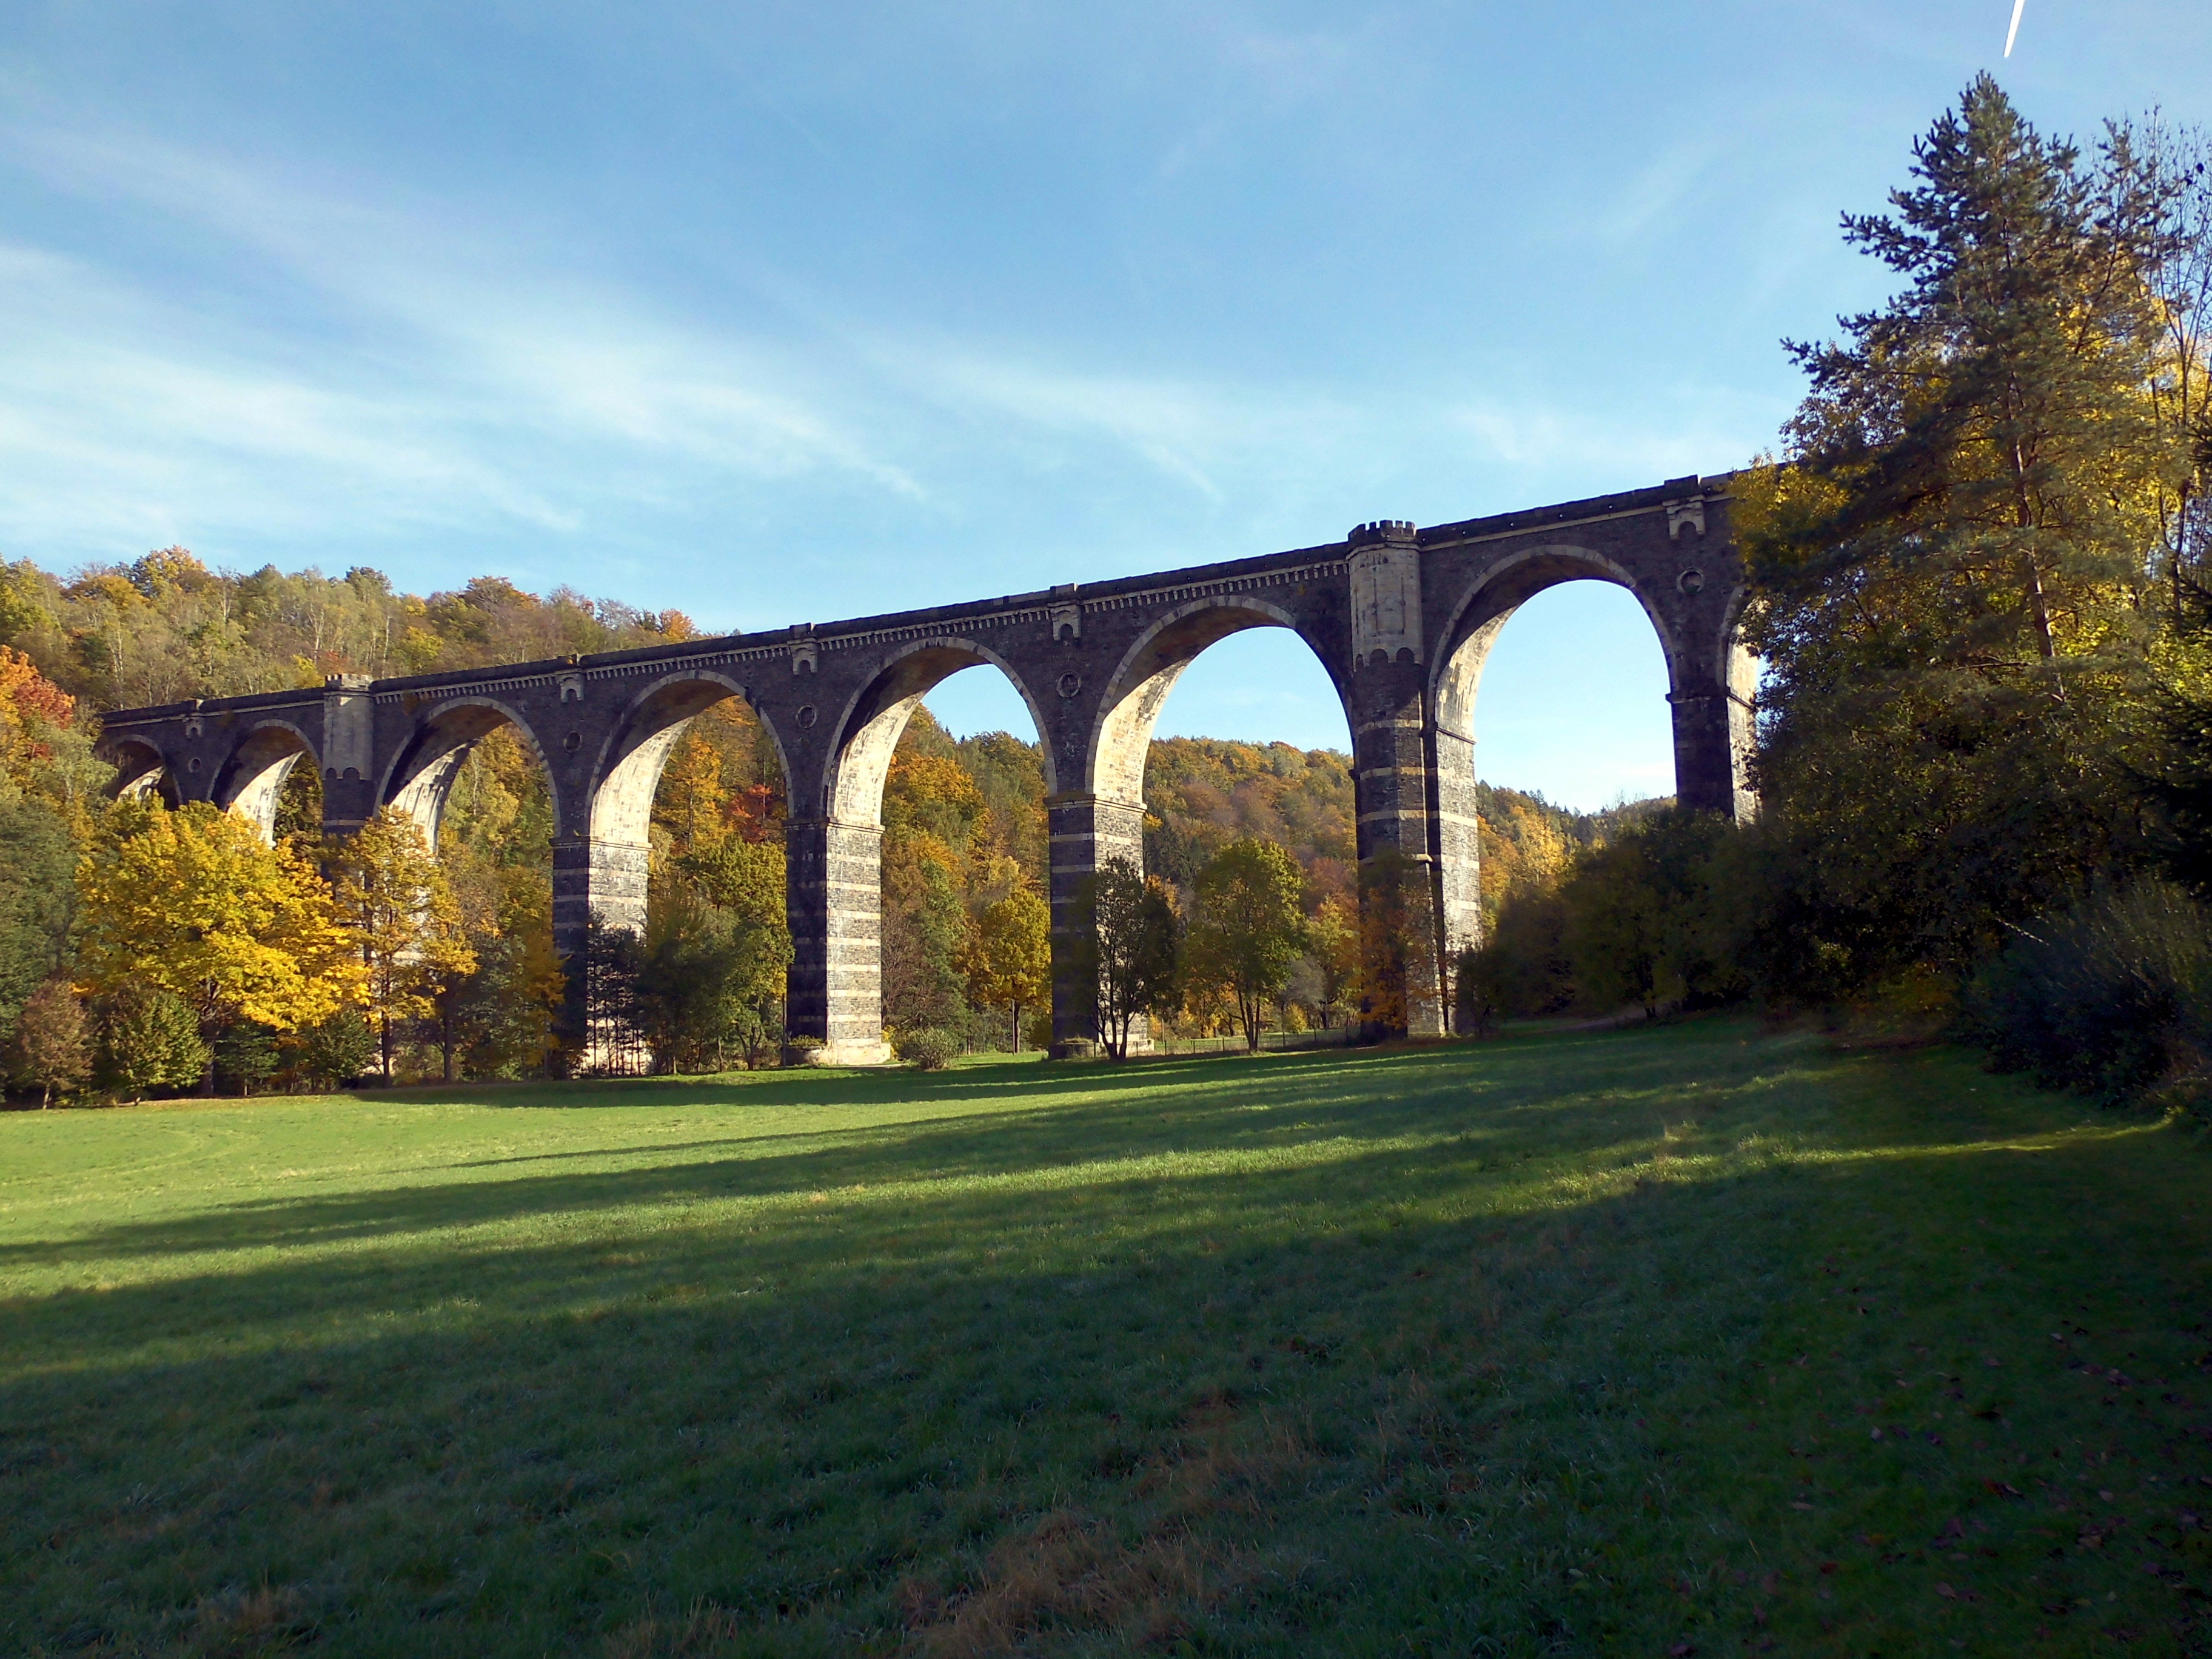
architecture, bridge, monument, arch, park, landmark, abandoned, viaduct, estate, historically, saxony, railway bridge, construction art, aqueduct, arch bridge, stone arch bridge, nonbuilding structure, hetzdorf, fl hatal